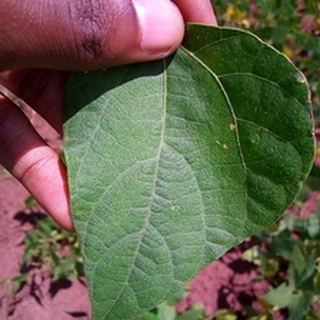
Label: healthy_bean